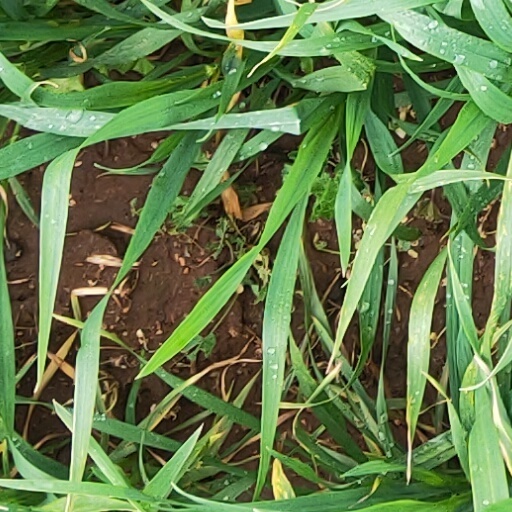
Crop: wheat